Bass is Base

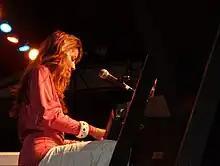
Ivana at Montreal Jazz Fest

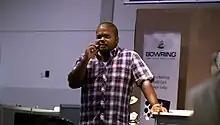
CNE-Roger-Mooking-2012

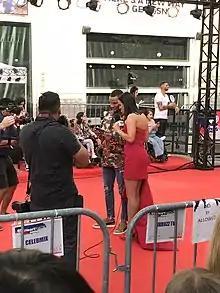
IHeartRadio MMVA's - Canadian ... Andre De Grasse SWITCH

Bass is Base was a Canadian R&B group based in North York, Ontario.